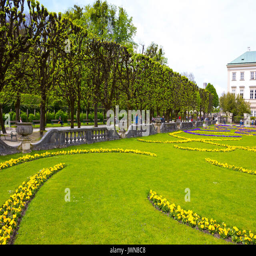
a part of the beautiful gardens